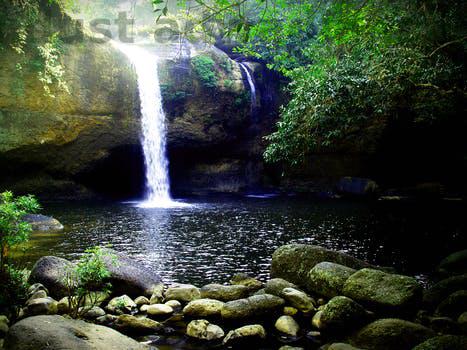
Label: Watermark